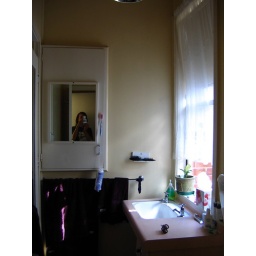
with me in the mirror (and I spare you the shower, as it looks like a phone booth)